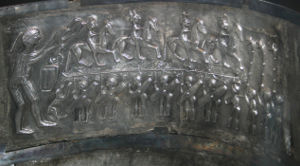
Gundestrupkarret / Oprindelse
Panelet med ofringen af en kriger
Gundestrupkarret (Gundestrupkedlen), detalje af et af de inde paneler. Kedlen i keltisk stil kan ses på Nationalmuseet i København. Se flere fotos af karret på siden om Kelterne.
Gundestrupkarret også kaldet Gundestrupkedlen er fra overgangen fra keltisk til romersk jernalder omkring år 1. Det er af sølv og fundet i 1891 i tørvemosen Rævemose ved Gundestrup øst for Aars i Vesthimmerland. Tjenestekarl Jens Sørensen stødte på karret under tørvegravning. Løjtnant i gendarmeriet Daniel Bruun sendte tre dage senere et telegram til Nationalmuseet om det store sølvfund. Gundestrupkarret blev sendt til museet, og dér er det nu udstillet. Rævemosen blev fredet i 1937, og der står en mindesten på findestedet.